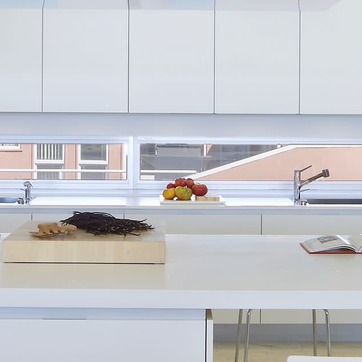
Material: food